Malcolm Arnold

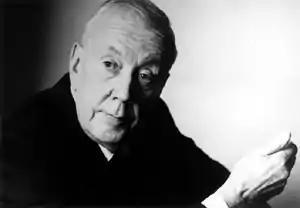
Sir Malcolm Arnold

Sir Malcolm Henry Arnold (21 October 1921 – 23 September 2006) was an English composer and conductor. His works feature music in many genres, including a cycle of nine symphonies, numerous concertos, concert works, chamber music, choral music and music for brass band and wind band. His style is tonal and rejoices in lively rhythms, brilliant orchestration, and an unabashed tunefulness. He wrote extensively for the theatre, with five ballets specially commissioned by the Royal Ballet, as well as two operas and a musical. He also produced scores for more than a hundred films, among these "The Bridge on the River Kwai" (1957), for which he won an Oscar.